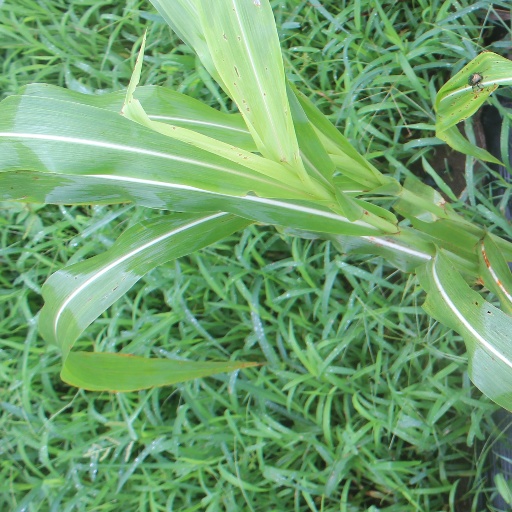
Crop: sorghum